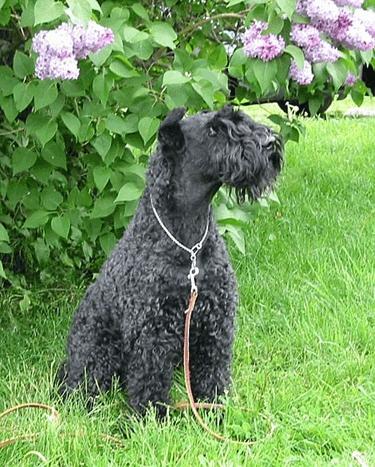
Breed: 229-n000087-Kerry_blue_terrier